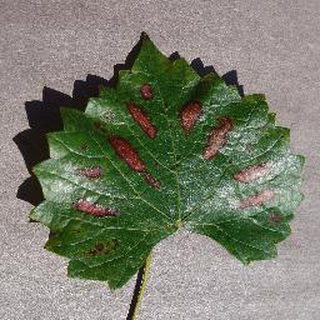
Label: grape_esca_black_measles